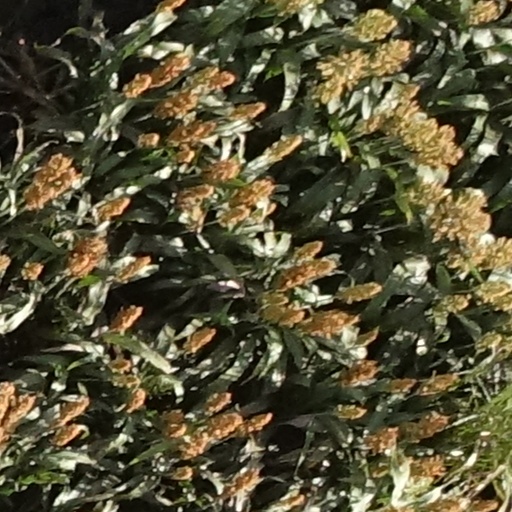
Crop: sorghum